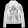
Label: Coat